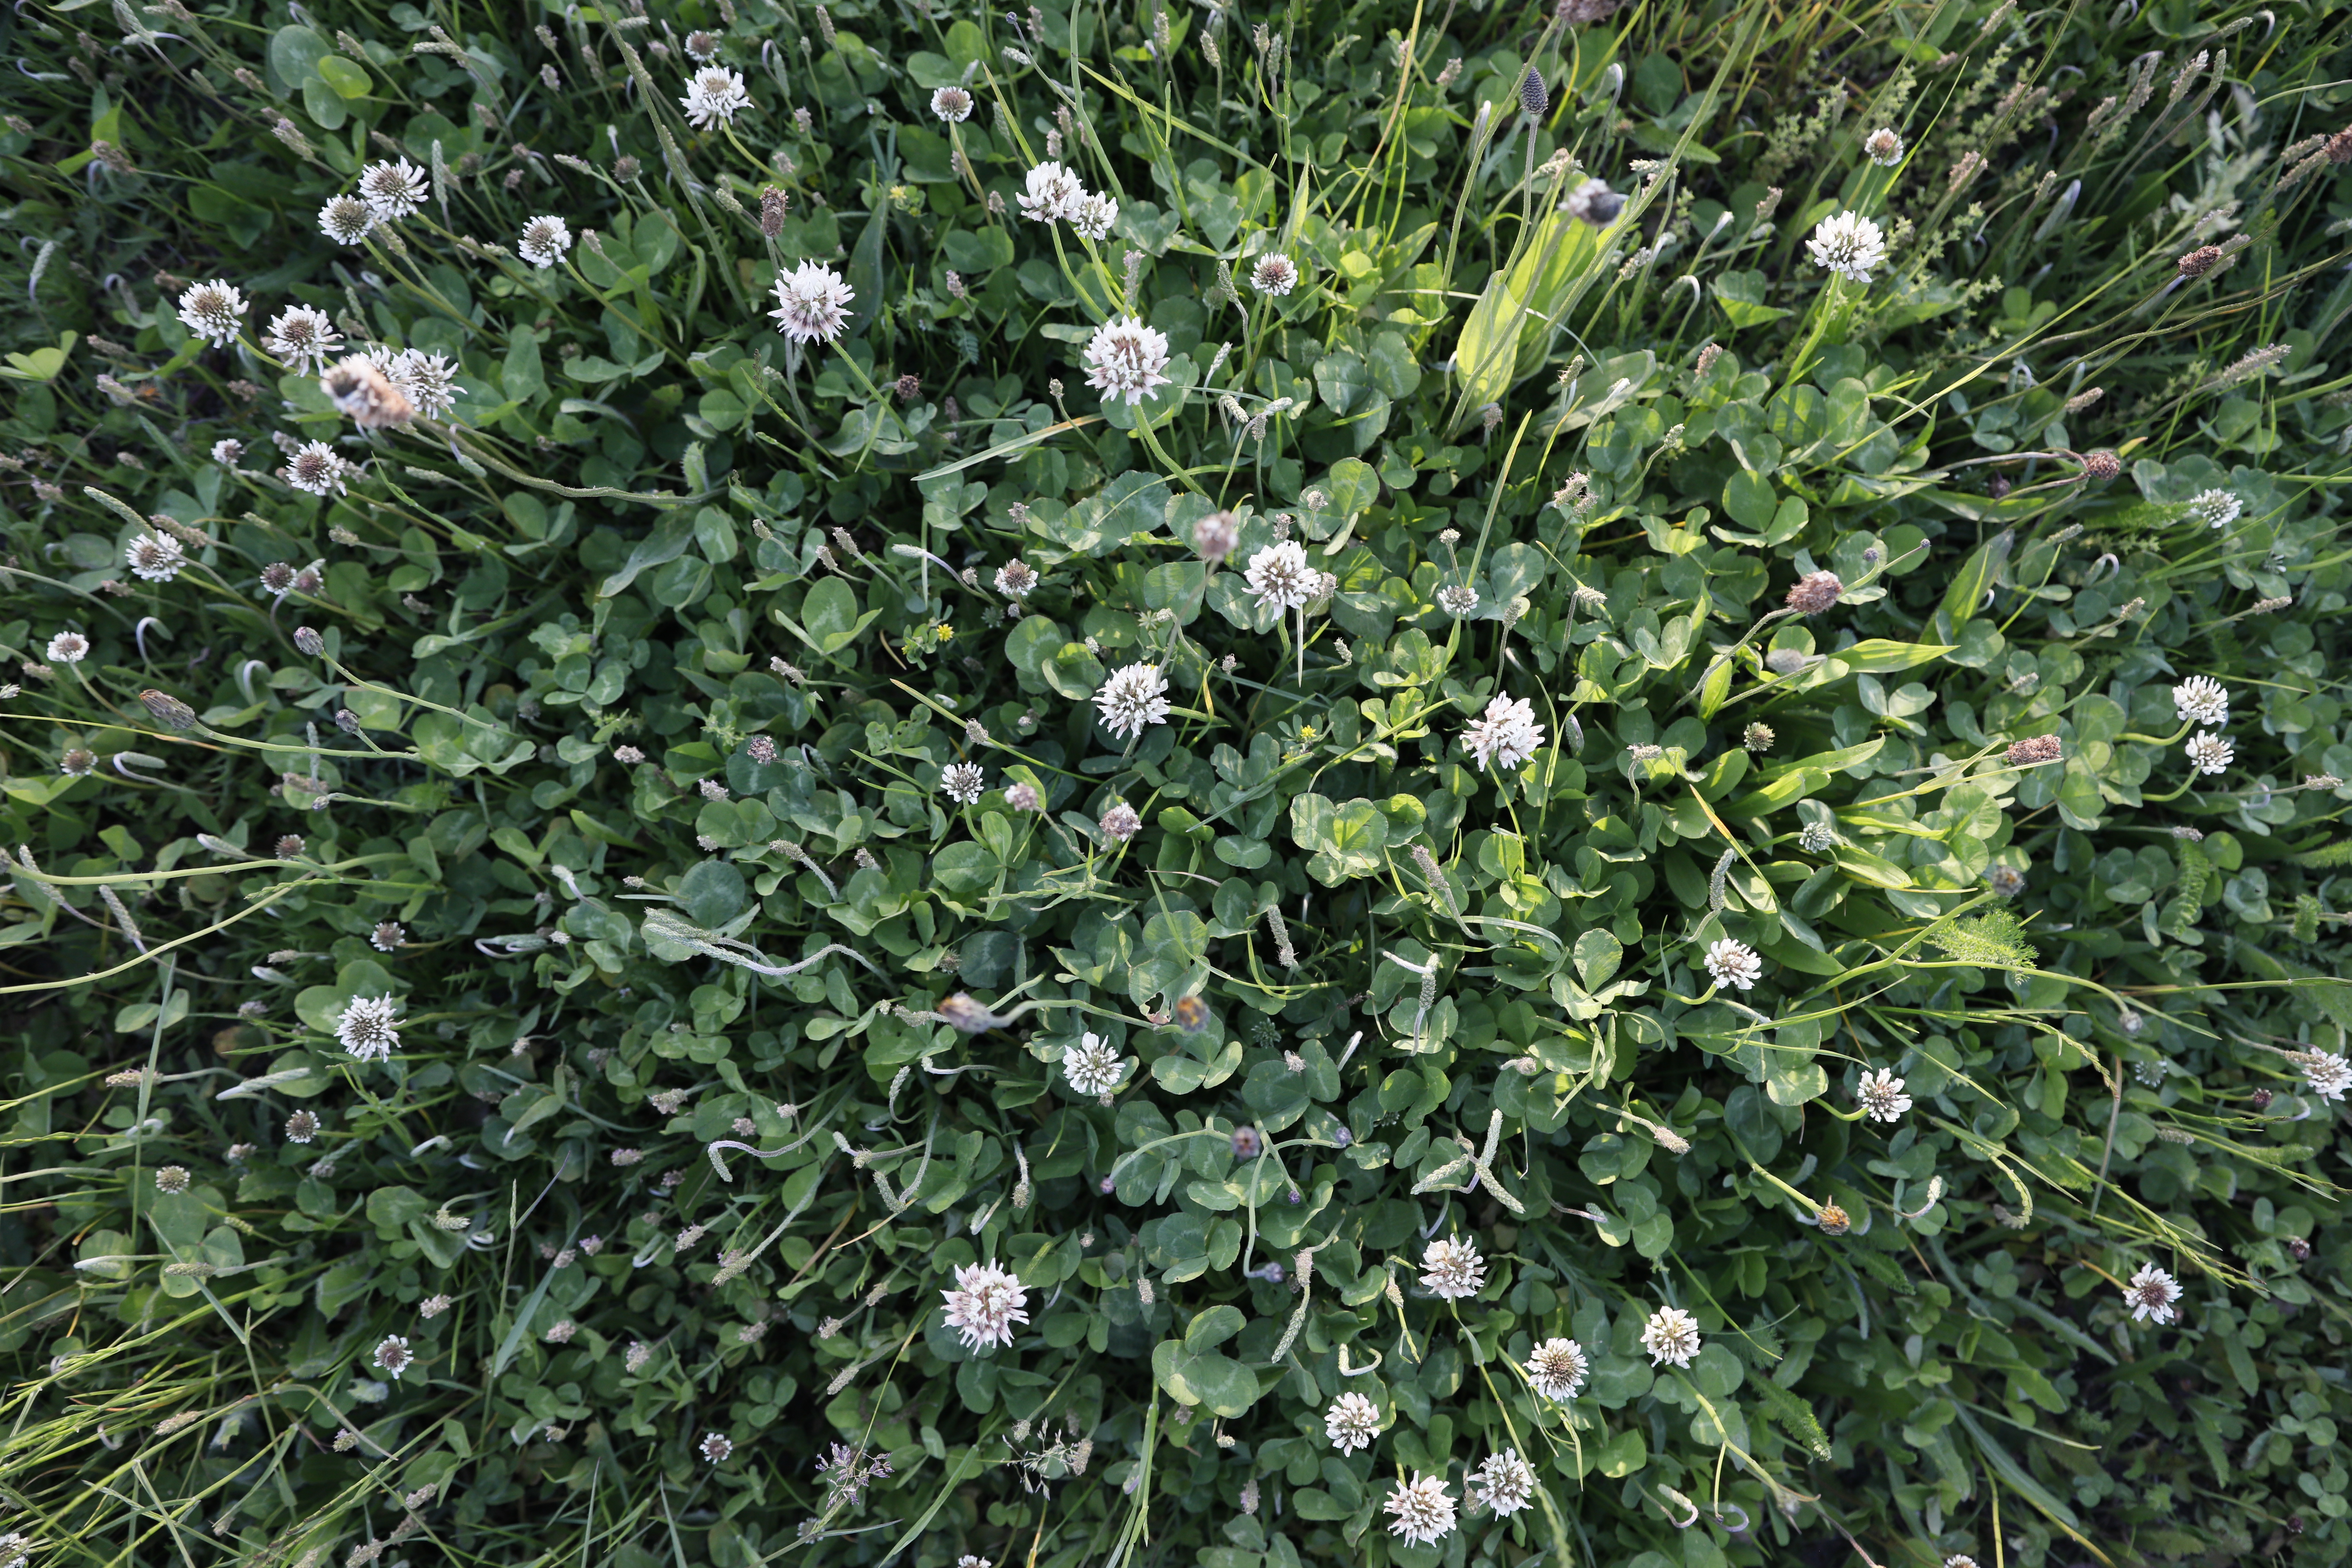
Plant species: Trifolium repens, Plantago lanceolata